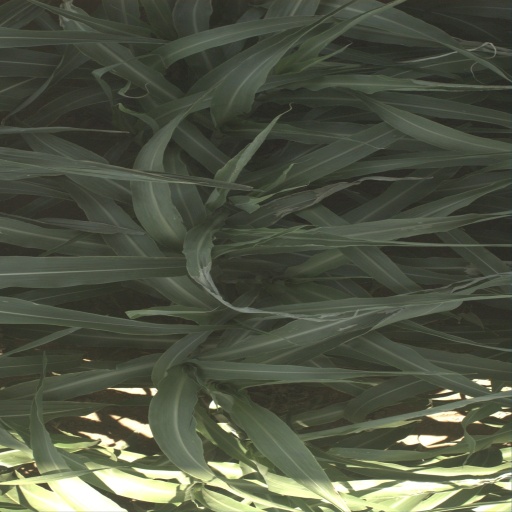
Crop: sorghum